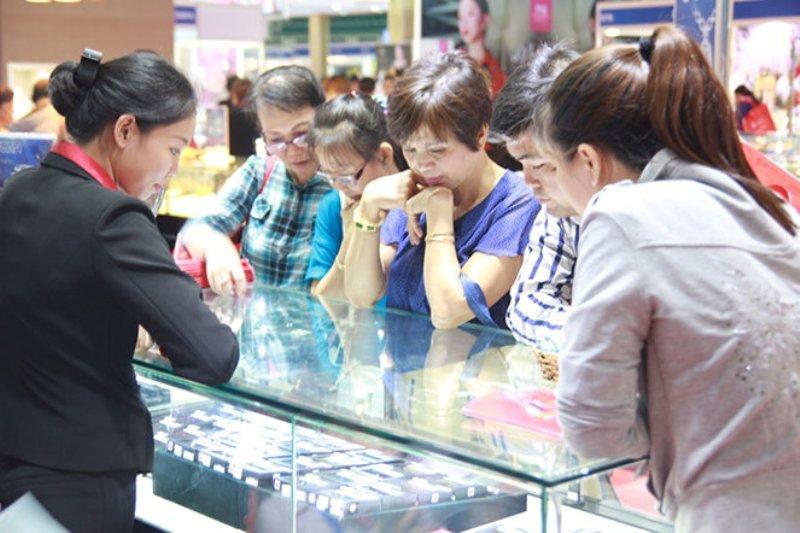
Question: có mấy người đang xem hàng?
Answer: có năm người đang xem hàng